Cosmos

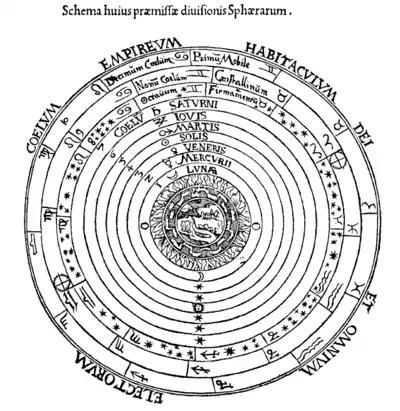
The Ancient and Medieval cosmos as depicted in Peter Apian's "Cosmographia" (Antwerp, 1539)

Cosmology is the study of the cosmos, and in its broadest sense covers a variety of very different approaches: scientific, religious and philosophical. All cosmologies have in common an attempt to understand the implicit order within the whole of being. In this way, most religions and philosophical systems have a cosmology.